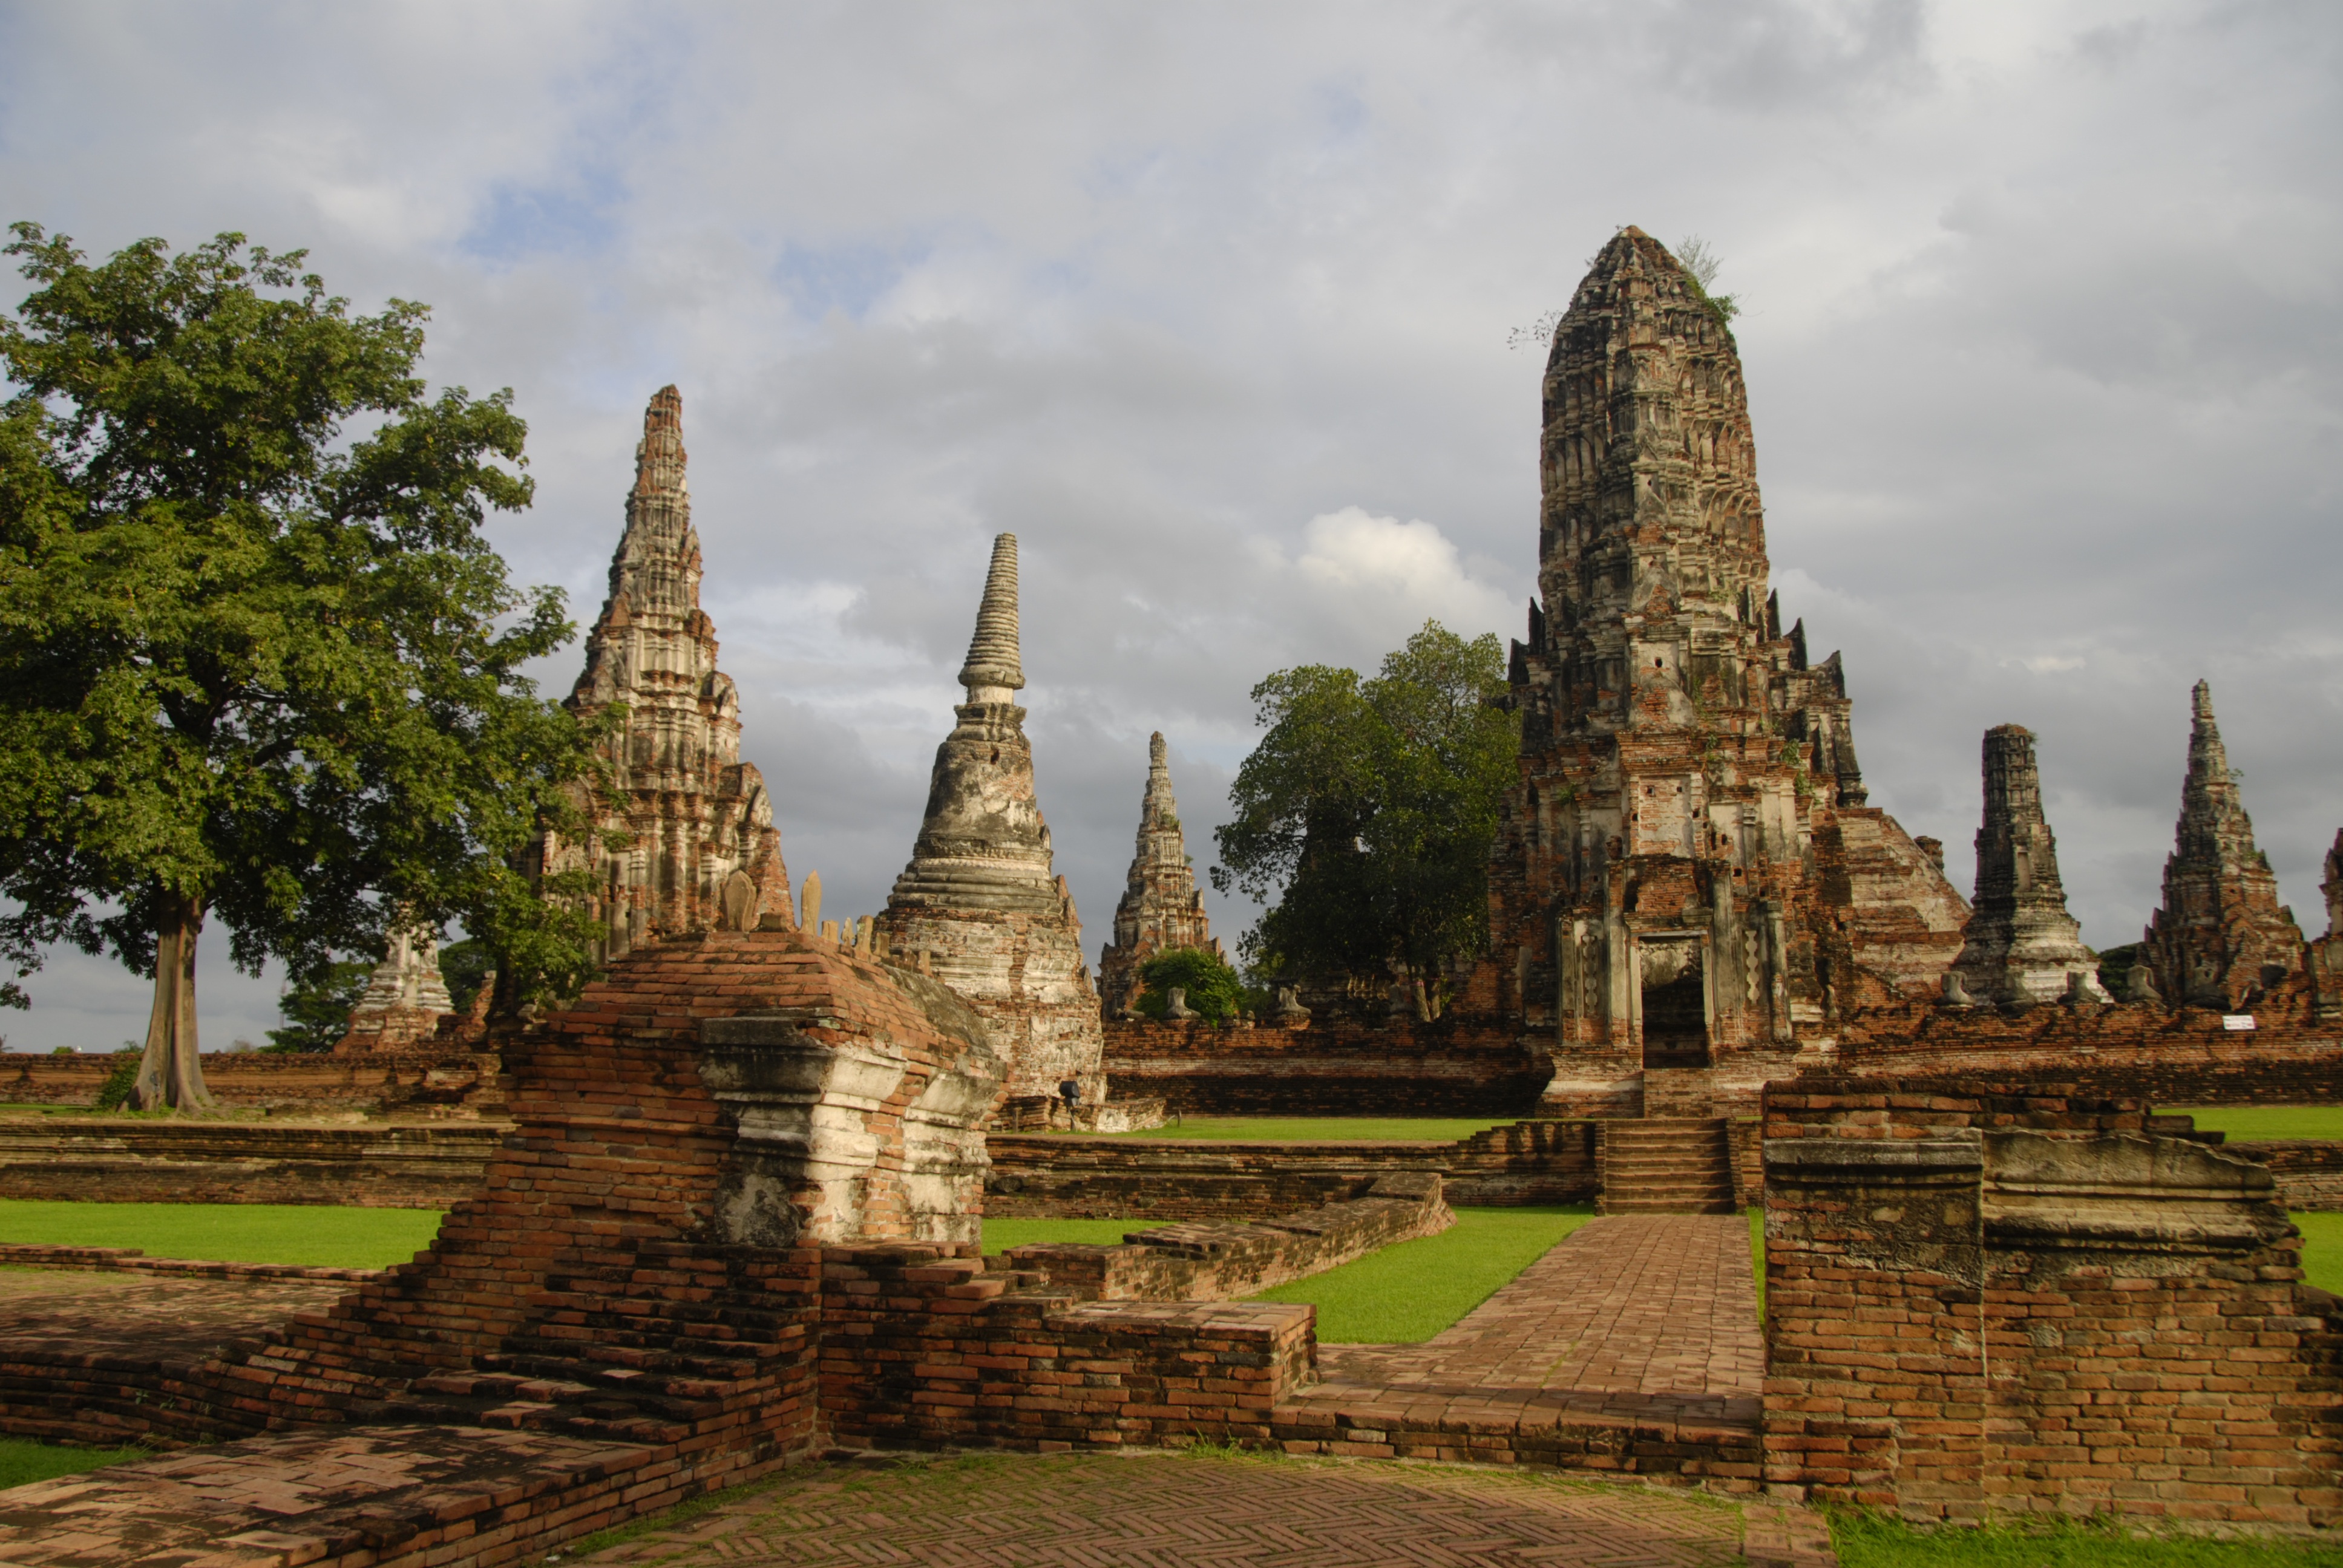
building, travel, tower, asia, landmark, place of worship, thailand, temple, prayer, pagoda, wat, archaeological site, unesco world heritage site, hindu temple, ayuthaya, historic site, ancient history